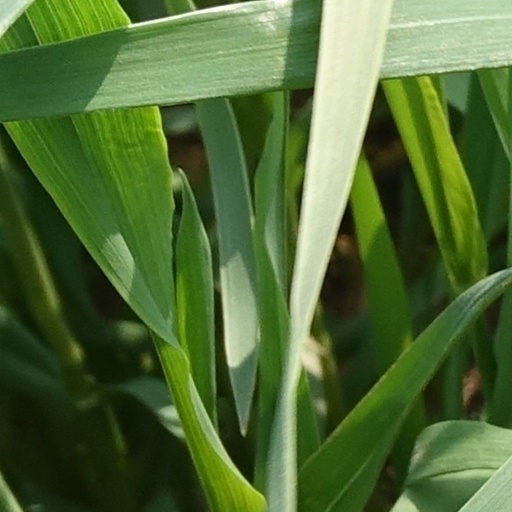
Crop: wheat